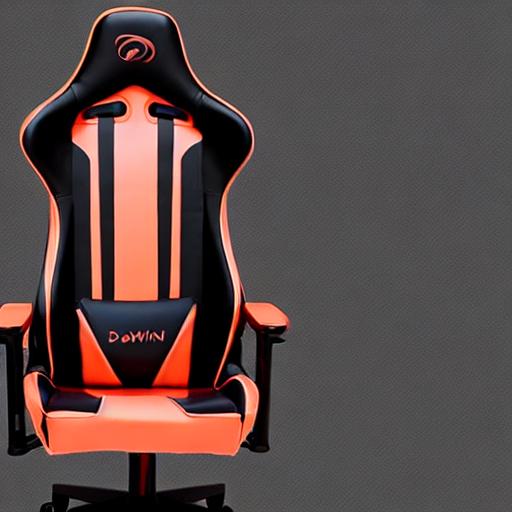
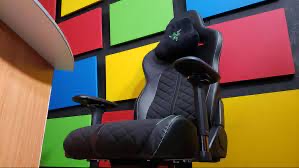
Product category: items_chair
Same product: no